Hinduism in Pakistan

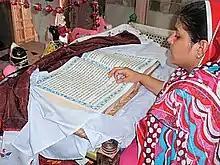

The Goraknath Temple which was closed in the 1947 was reopened in 2011 after a court ruling which ordered the Evacuee Trust Property Board to open it. Some temples were reopened and renovated in a public-private partnership like the Darya Lal Mandir in Karachi.